Alexander Evert Kawilarang

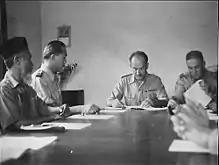
Kawilarang (second from left) accepting transfer of sovereignty in Tapanuli

After the Proclamation of Indonesian Independence, Kawilarang returned to Jakarta and enlisted in the newly formed Indonesian army. In October 1945, he was assigned to the staff of the First Command of West Java or "Komandemen I Jawa Barat" in Purwakarta and given the rank of major. In January 1946, he became Chief of Staff of the Bogor Infantry Regiment of the Second Division. In August 1946, he became the commander of the Second Brigade ("Surya Kencana") of the newly formed Siliwangi Division and was promoted to lieutenant colonel. He was in command of the brigade during Operation Product, a Dutch offensive against Indonesian forces. He also commanded the First Brigade for a brief period when the brigade was transferred to Yogyakarta.